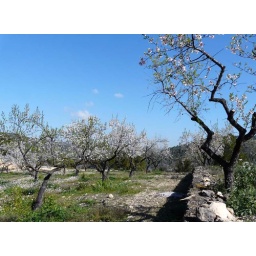
almond orchard in the Priorat- these trees have white flowers.